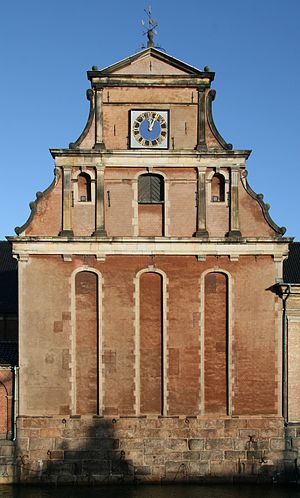
Holmens Kirke / Historie / Korskirken
Holmens Kirke er en kirke i København ved Holmens Kanal i Indre By. Den er sognekirke for både Bremerholmen/Gammelholmen, Slotsholmen og for søens folk, herunder Søværnet. Den er også hovedkirke i Holmens Provsti, og dens førstepræst har titel af Holmens provst.